Nogiwa Park

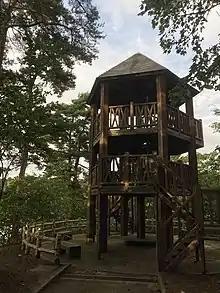
The Nogiwa Park Observatory

Nogiwa Park is adjacent to National Route 280 to the east and Aomori Prefecture Route 26 to the south in the district of Hajiro in western Aomori. It is roughly southwest of Aburakawa Station on the Tsugaru Line. The land to the north of the park is primarily made up of paddy fields. The western side of the park is made up of hilly terrain that marks the eastern edge of the foothills of the Tsugaru Mountains.